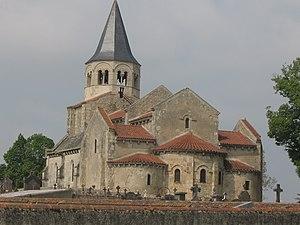
Eglise de Cognat
L'église Sainte-Radegonde est une église catholique située à Cognat-Lyonne, en France.
Cognat-Lyonne est une commune française située dans le département de l'Allier en région Auvergne-Rhône-Alpes. Elle fait partie de l'aire urbaine de Vichy.
La Limagne bourbonnaise ou Limagne septentrionale est une région naturelle de France s’étendant sur le sud du département de l’Allier, elle prolonge la grande Limagne.